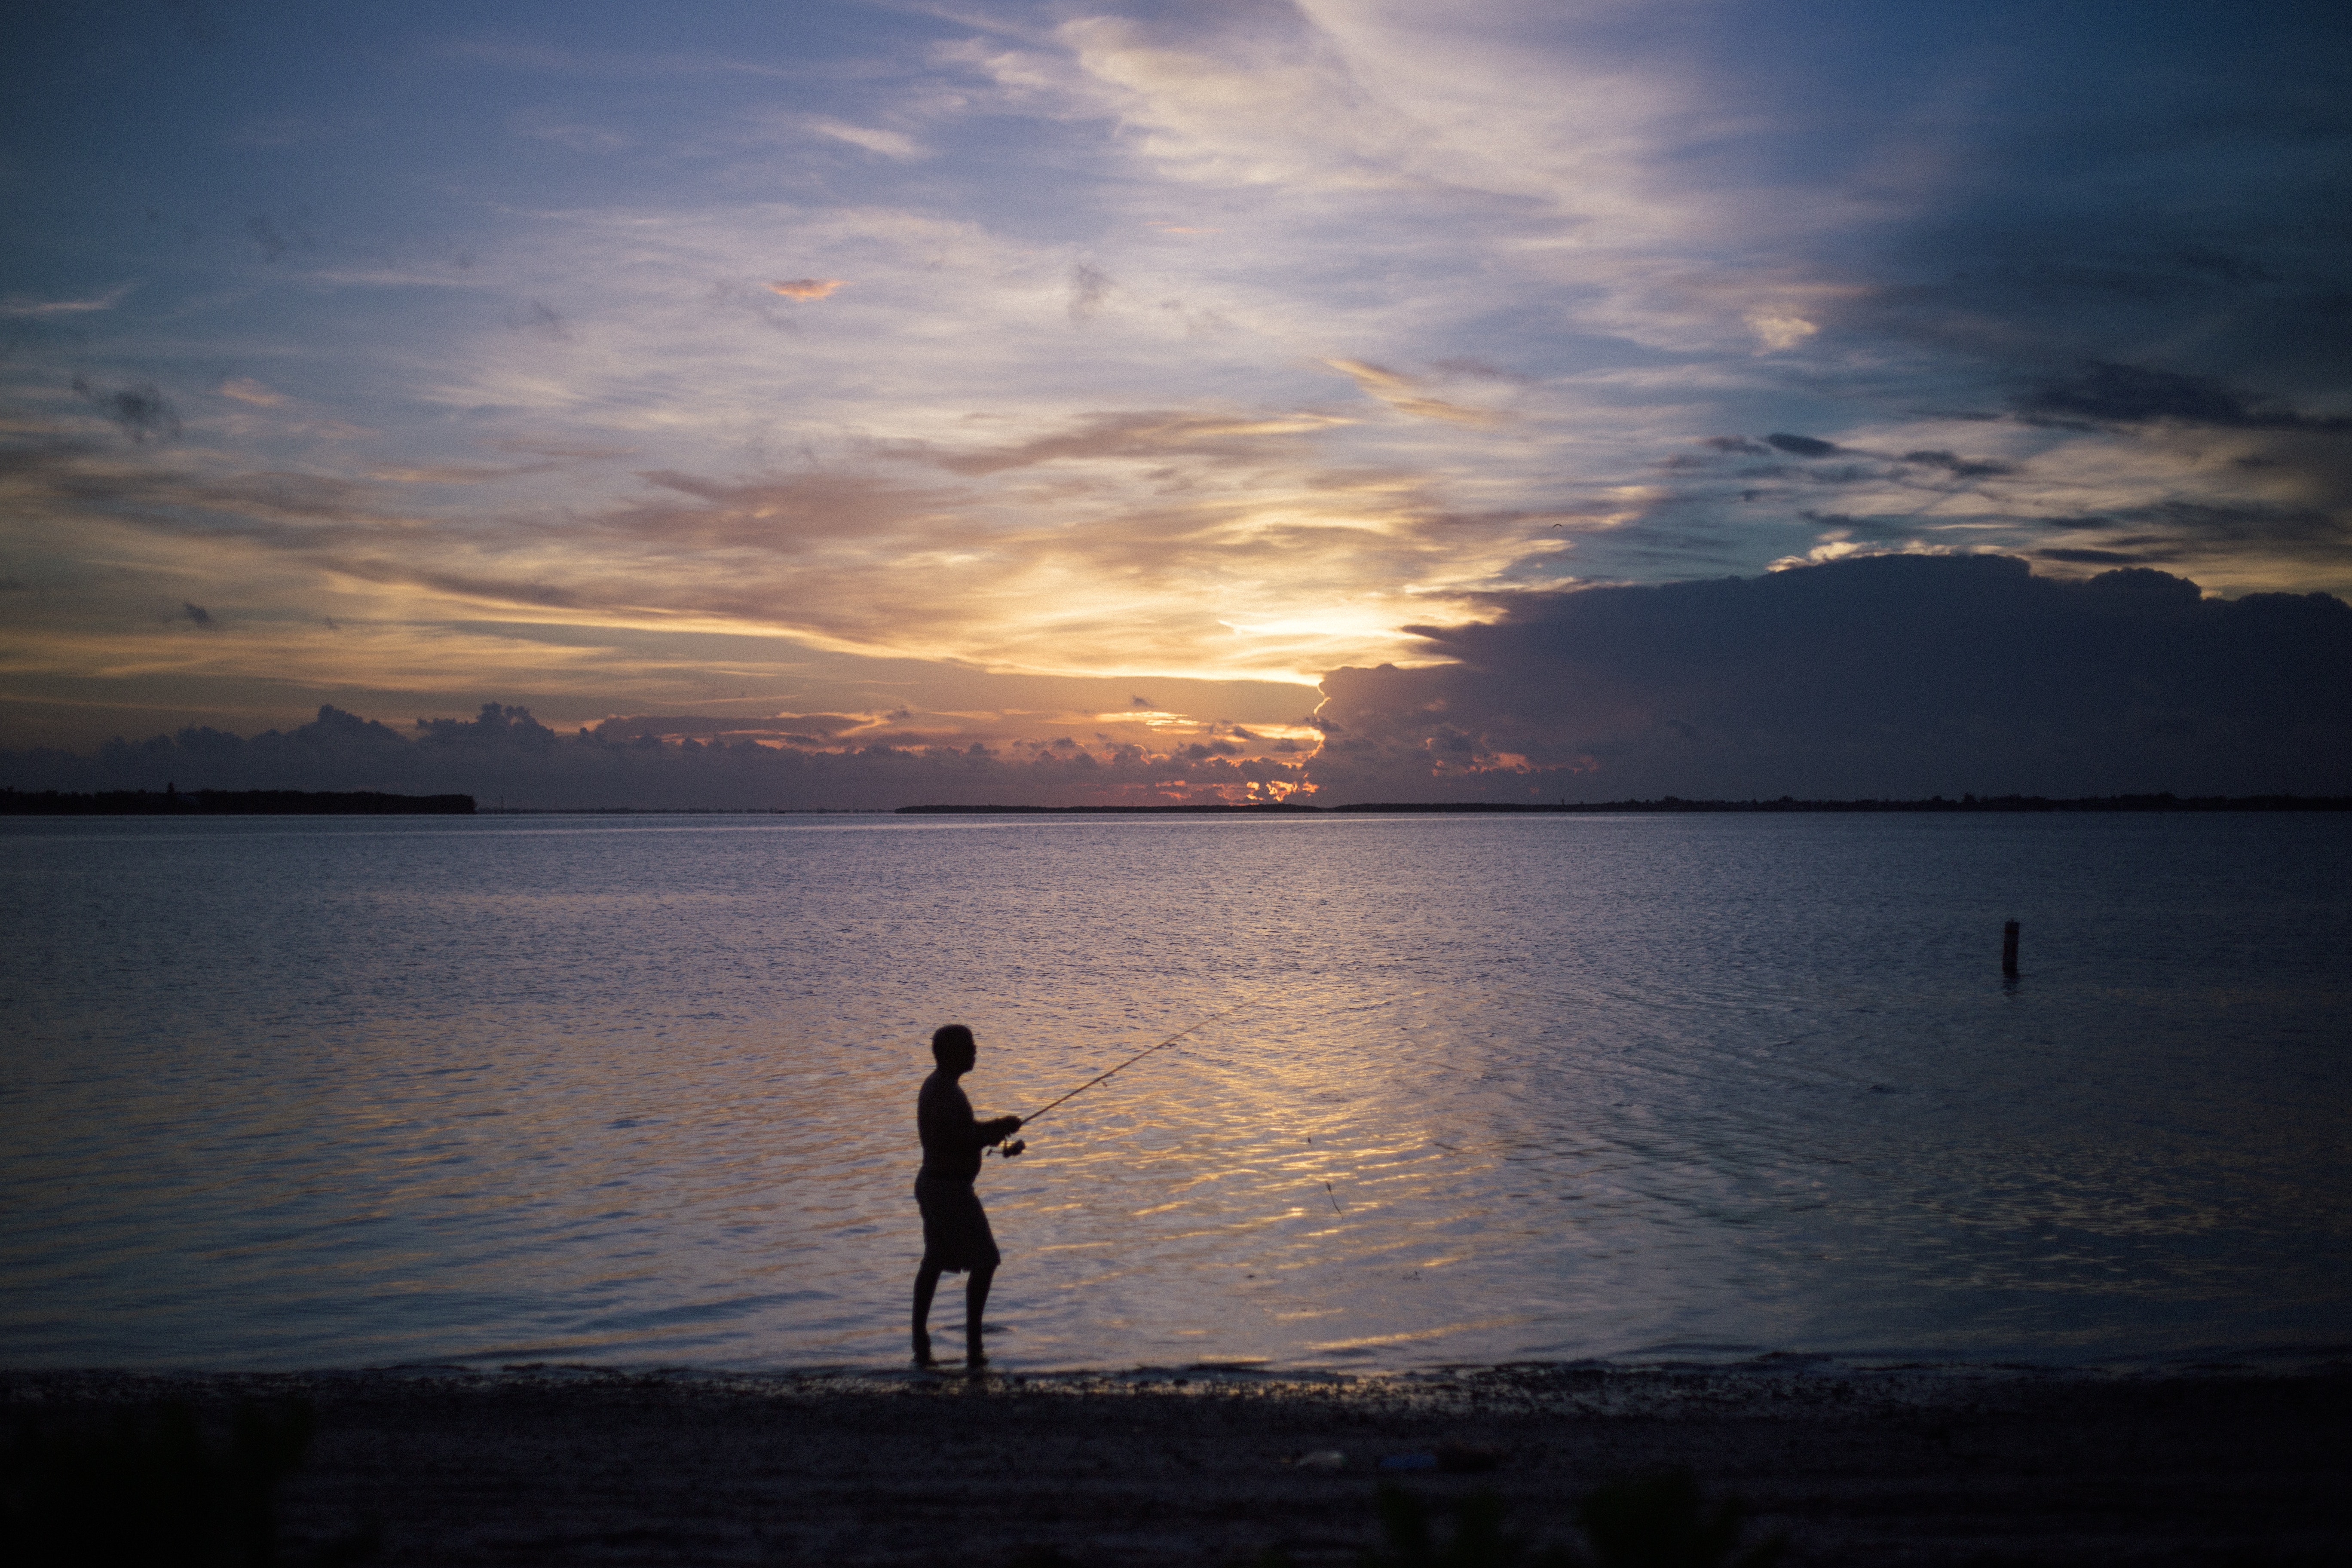
sky, horizon, sea, cloud, sunset, water, ocean, evening, dusk, sunrise, beach, calm, morning, afterglow, vacation, shore, sunlight, coast, sound, photography, reflection, dawn, recreation, landscape, lake, coastal and oceanic landforms, sun, wave, tropics, bay, backlighting